Latin America

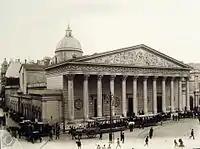
Buenos Aires Metropolitan Cathedral, where the remains of General José de San Martín lie, the Libertador of Argentina, Chile and Perú.

The Southern Cone region—encompassing Argentina, Uruguay, and Chile—is predominantly White due to the massive European immigration that occurred from the late 19th century to the mid-20th century. The rest of Latin America, including Mexico, northern Central America—Guatemala, El Salvador, Honduras— and central South America—Peru, Ecuador, Bolivia, Paraguay—are dominated by mestizos but also have large white and indigenous minorities. Black people make up the majority of the French Caribbean, but it is generally not considered part of Latin America.